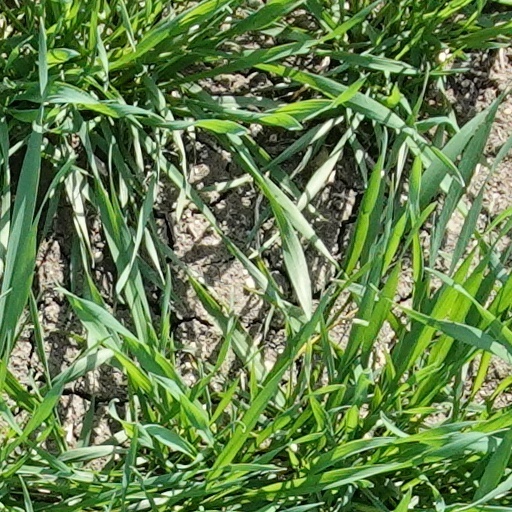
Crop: wheat